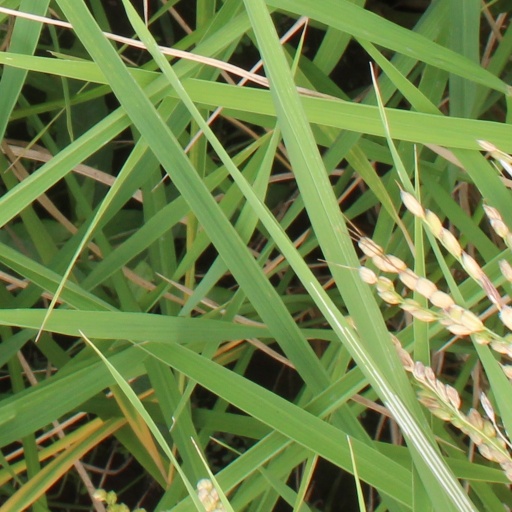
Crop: rice